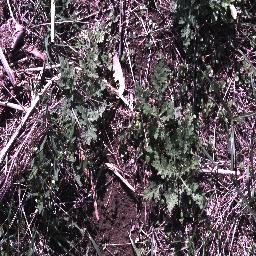
Label: parthenium